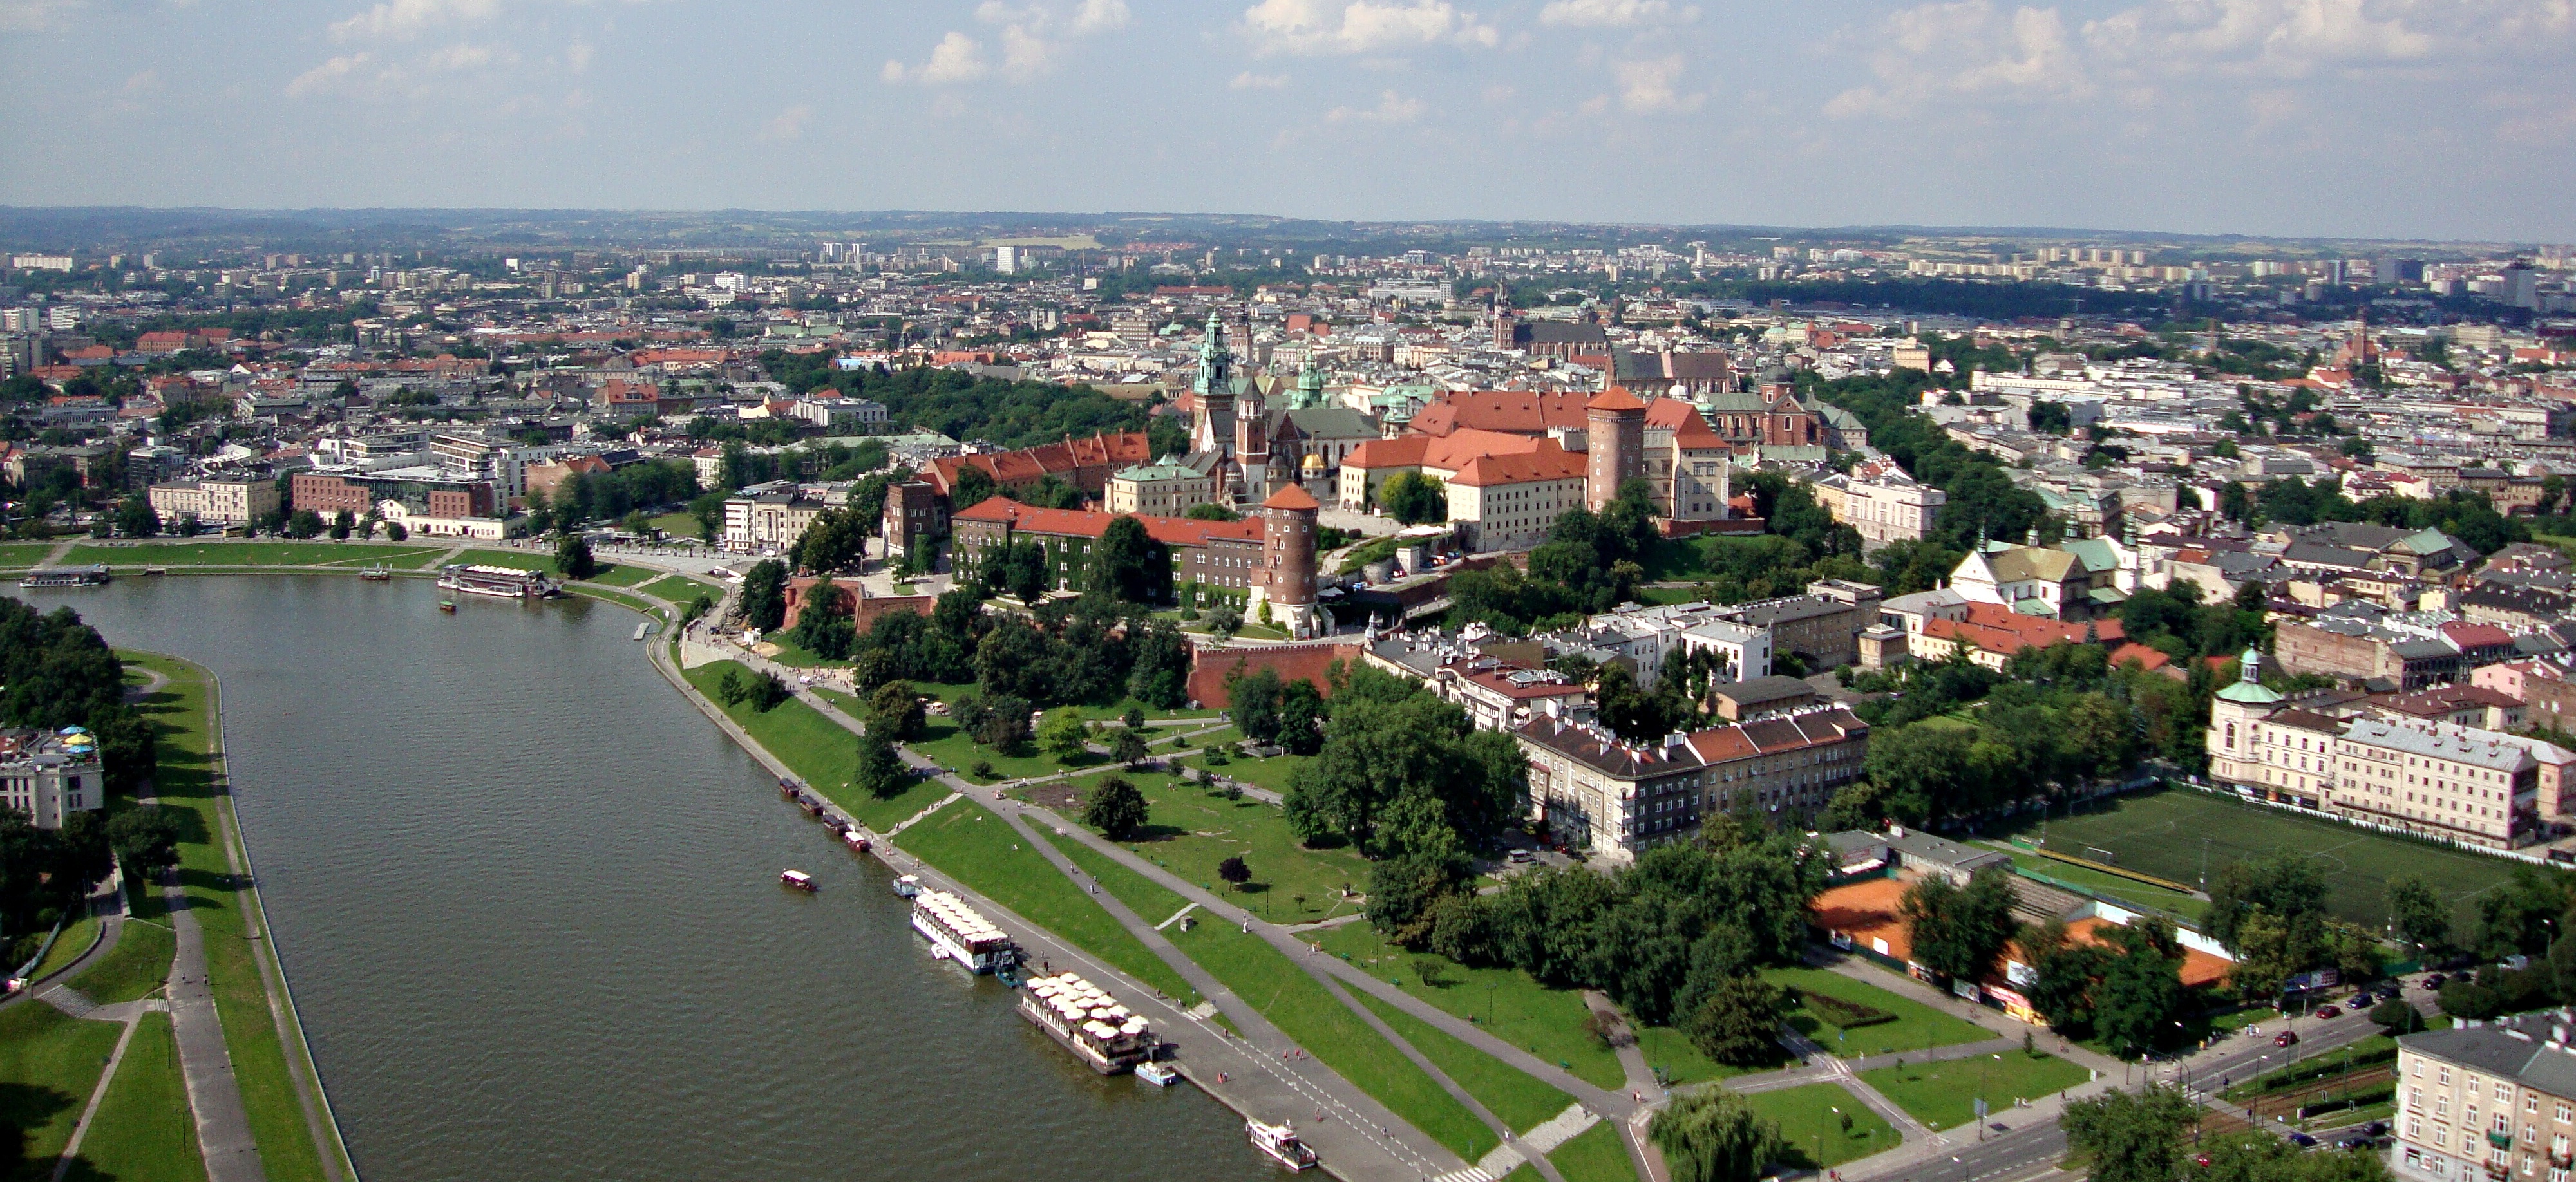
architecture, skyline, photography, town, city, monument, cityscape, panorama, castle, aerial, poland, the museum, krakow, neighbourhood, wawel, bird's eye view, aerial photography, residential area, geographical feature, human settlement